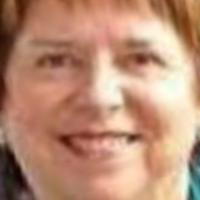
Age group: age 41-55